Tulum

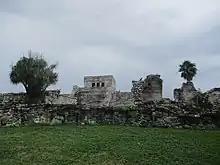
Pyramid El Castillo (The Castle), 2022

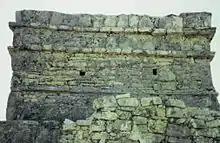
Windows in El Castillo's sea-facing wall

Tulum was protected on one side by steep sea cliffs and on the landward side by a wall that averaged about in height. The wall also was about thick and long on the side parallel to the sea. The part of the wall that ran the width of the site was slightly shorter and only about on both sides. Constructing this massive wall would have taken an enormous amount of energy and time, which shows how important defense was to the Maya when they chose this site. On the southwest and northwest corners there are small structures that have been identified as watch towers, showing again how well defended the city was. There are five narrow gateways in the wall with two each on the north and south sides and one on the west. The seaward side is protected by the steep cliffs, except for one small cove with a sandy beach. It was in this small cove where the canoes would return from trading and fishing. Near the northern side of the wall a small cenote provided the city with fresh water. It is this impressive wall that makes Tulum one of the most well-known fortified sites of the Maya.